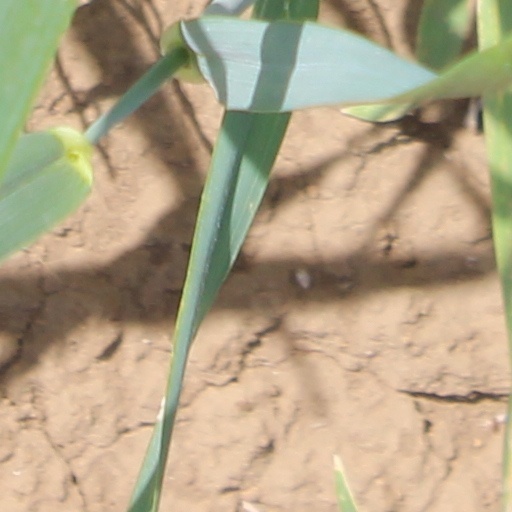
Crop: wheat